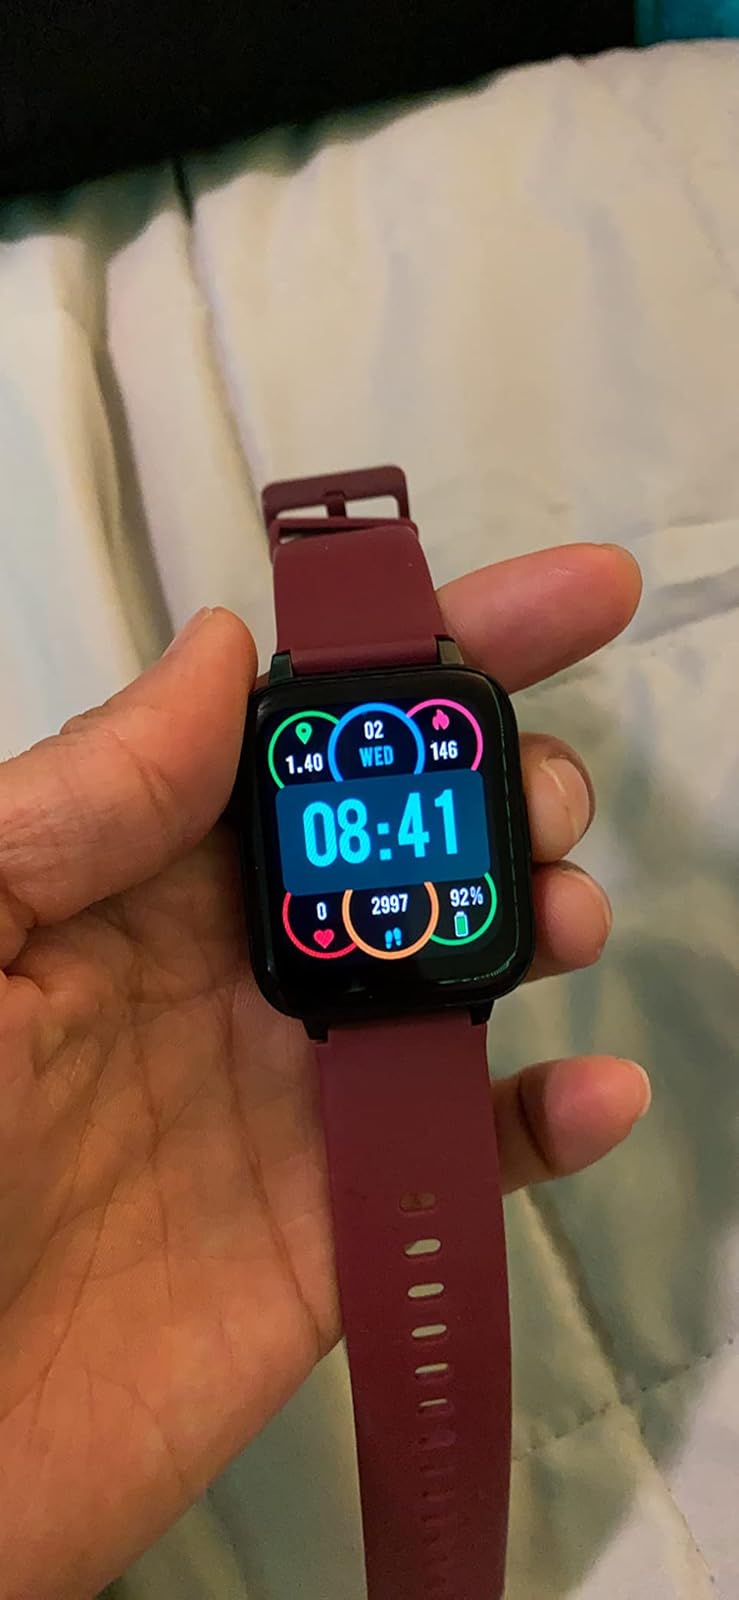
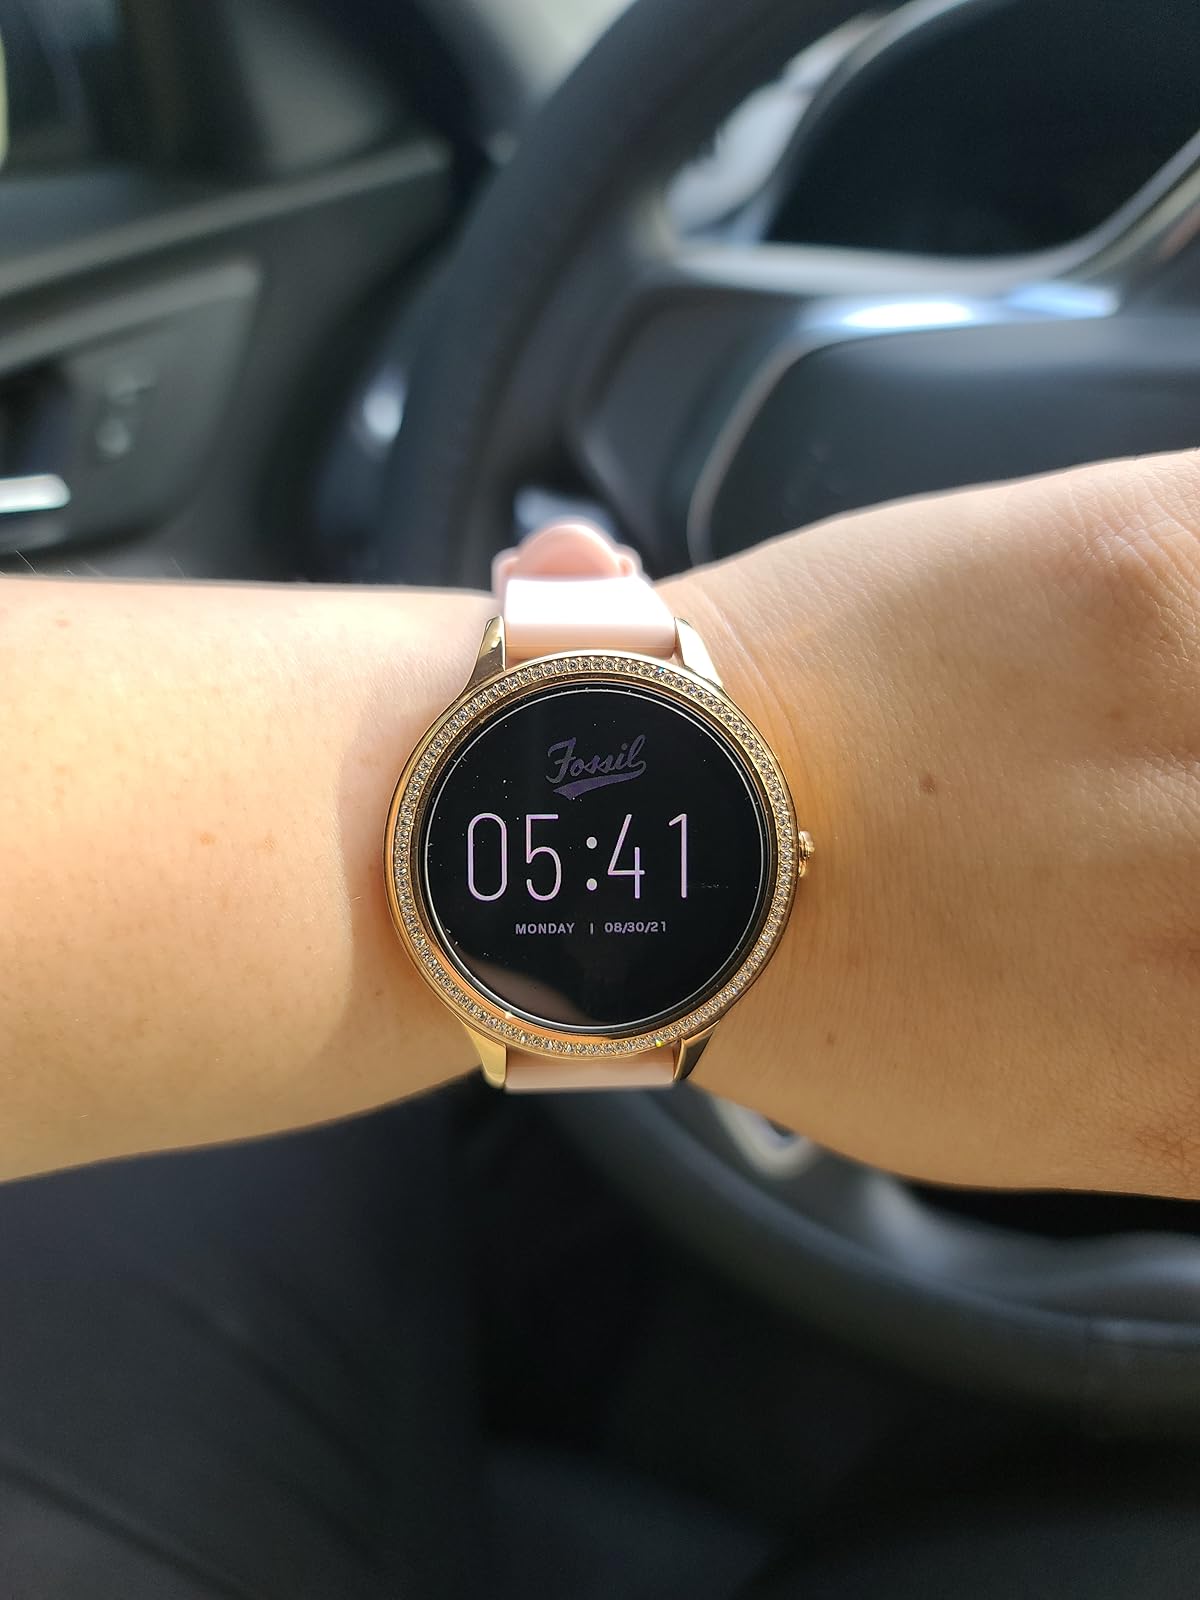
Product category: smartwatch
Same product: no